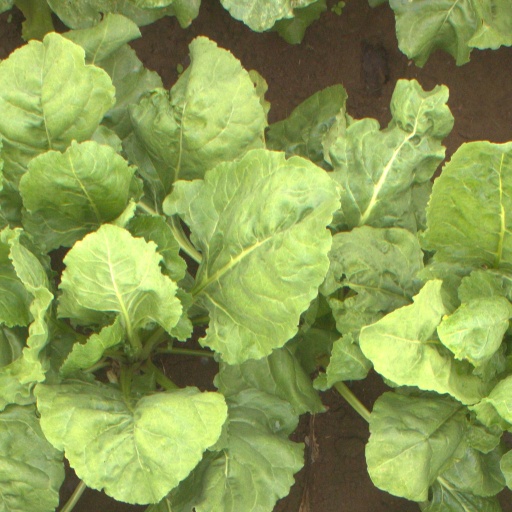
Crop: sugar beet